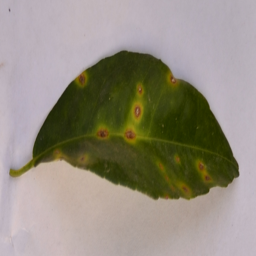
Plant part: leaf
Disease: canker